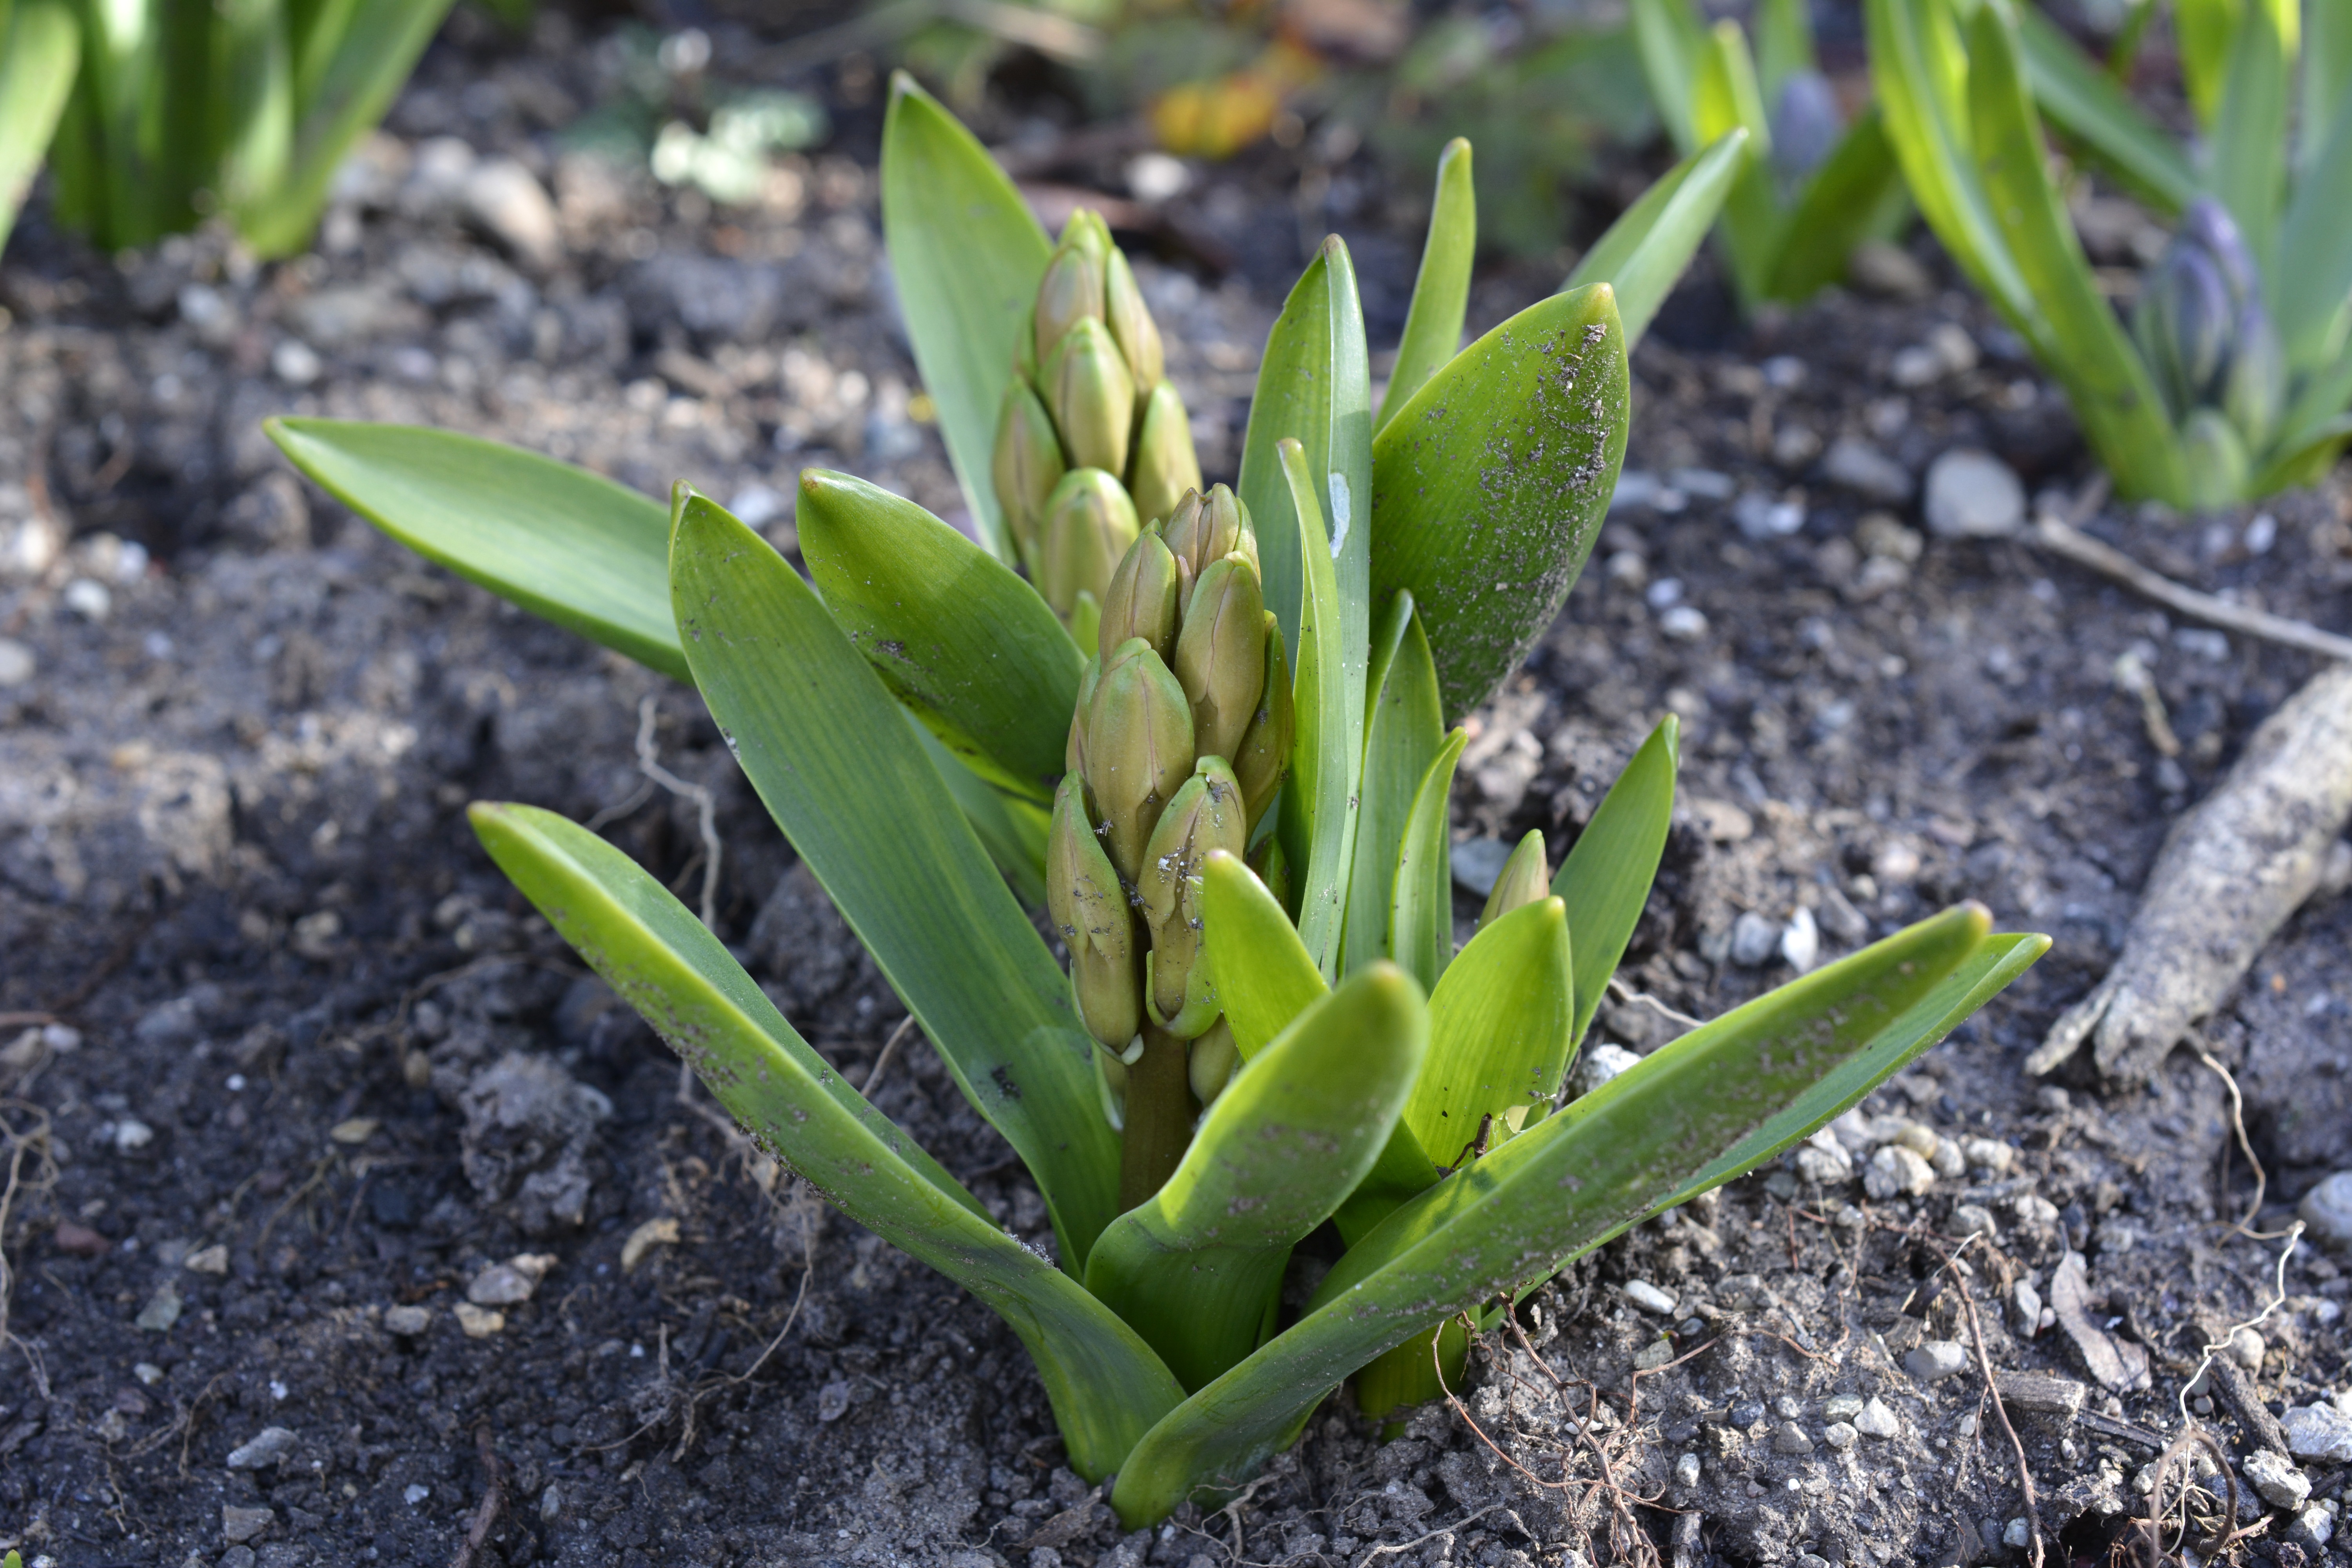
nature, plant, flower, spring, produce, botany, garden, close, flora, bud, hyacinthus, hyacinth, flowering plant, asparagus plant, grass family, plant stem, land plant, garden hyacinth